Phuntsholing

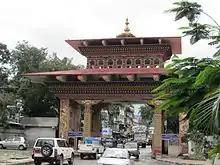
The ornate border gate between Bhutan and India, seen from Bhutan

The border is separated by a long wall with a single Bhutanese gate. Locals can sometimes even cross without being asked for papers. Tourists from India, Bangladesh and Maldives do not need visa to enter Bhutan but have to show proof of identity such as a passport or voter ID card and apply for a permit at Phuntsholing to enter Bhutan. Other foreigners need a visa presented by a hired registered tour guide. The entry gate into the town is manned by the Sashastra Seema Bal and Bhutanese Army guards. The terrain inclines soon after the gate.